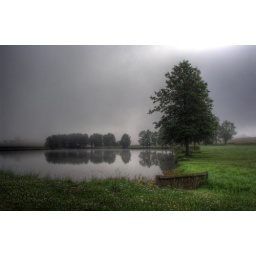
A tree by the lake